Sadguru Riteshwar Ji Maharaj

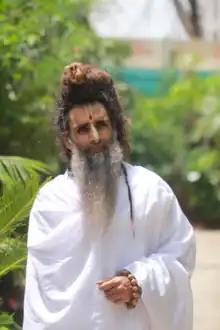
Sadguru Riteshwar Ji Maharaj in 2022

Sadguru Riteshwar Ji Maharaj is an Indian spiritual teacher and author associated with Hindu religious traditions.